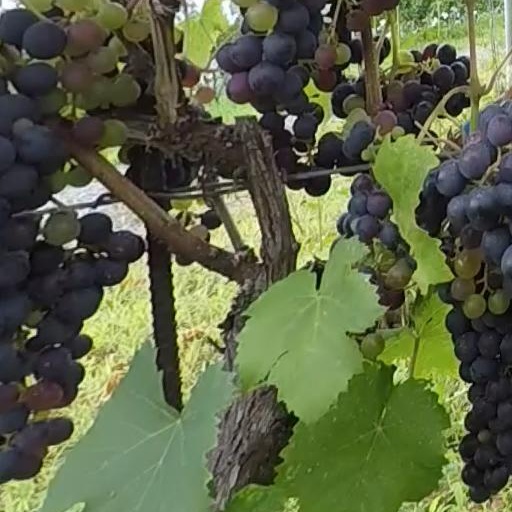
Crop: grape